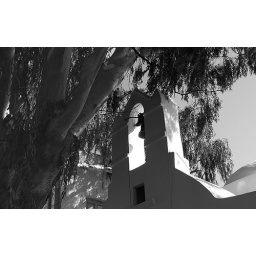
The bell tower from the church of Taxiarches in the heart of the village of Ios.The architecture, here, follows the traditional Cycladic style...